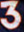
Number: 3